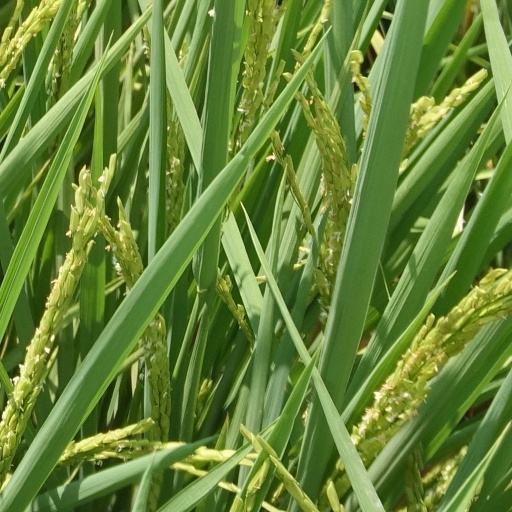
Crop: rice